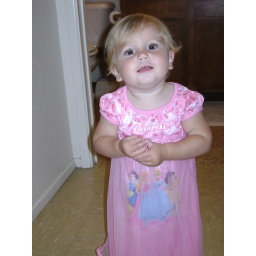
pretty princess ready for bed in her big girl jammies.